Archibald Turner (minister)

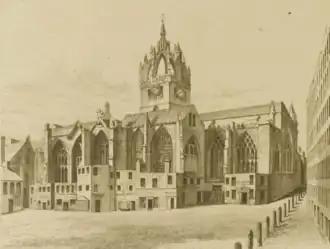
St Giles in the 18th century

He was born in 1629 in Dalkeith manse the son of Rev Patrick Turner. He gained an MA from Edinburgh University in July 1642 aged only 13.